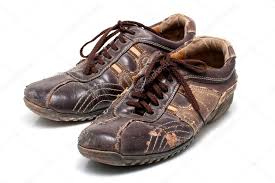
Waste category: shoes